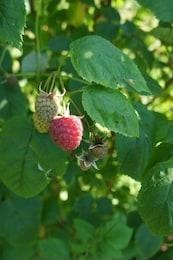
Label: raspberry